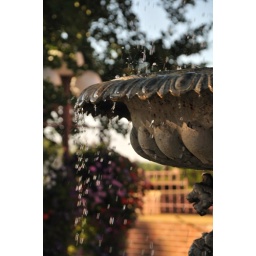
water fountain in red wing, mn